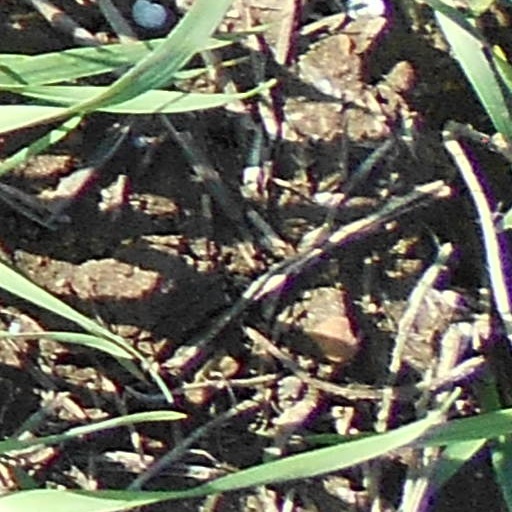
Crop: wheat